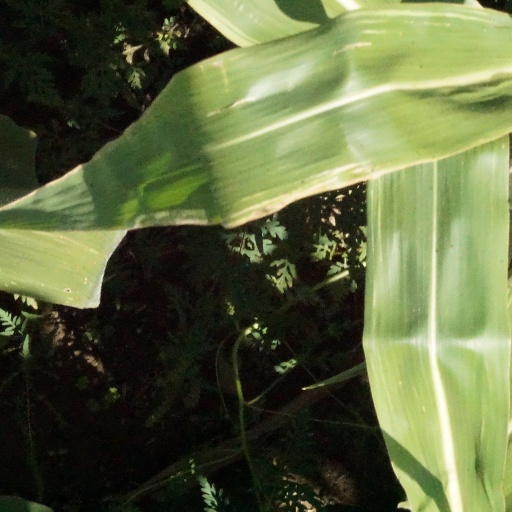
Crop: maize; corn